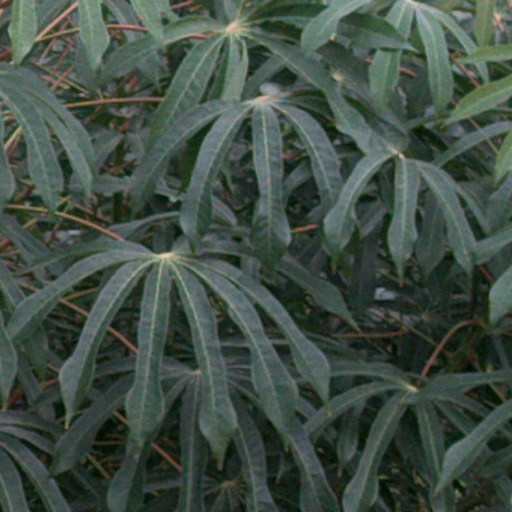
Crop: cassava